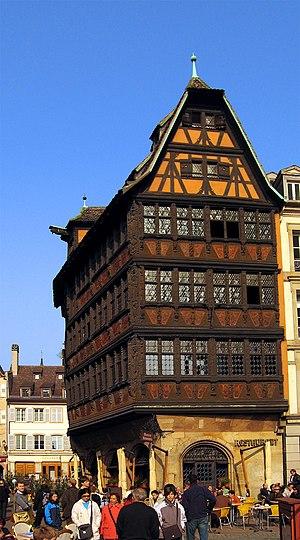
La Maison Kammerzell (XVe siècle) se situe à Strasbourg et est un des plus important édifice à colombage de la ville.